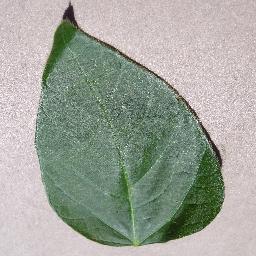
Label: Soybean___healthy